Ancient Somali city-states

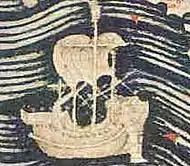
Somali Beden ship from Fra Mauro's map.

The ports of Mosylon, Mundus, Opone, Malao, Avalites and Sarapion, were trading in items such as spices, frankincense, myrrh and cassia. The cities would engage in lucrative trade networks connecting Somali merchants with Phoenicia, Tabae, Ptolemic Egypt, Greece, Parthian Persia, Saba, Nabataea and the Roman Empire. Somali sailors used the ancient Somali maritime vessel Beden to transport their goods.